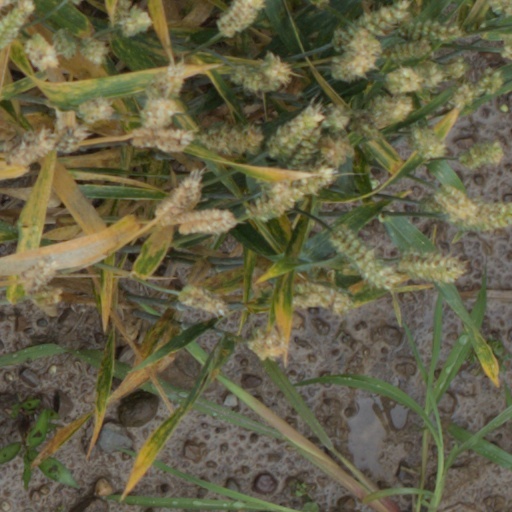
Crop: wheat